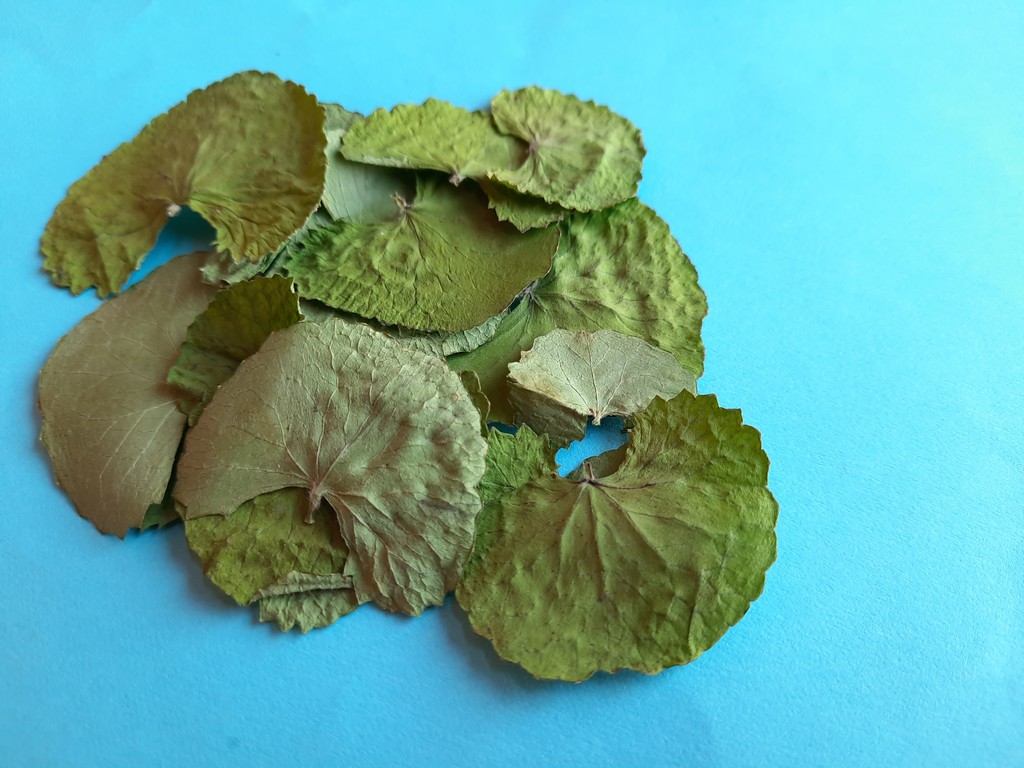
Label: Dried